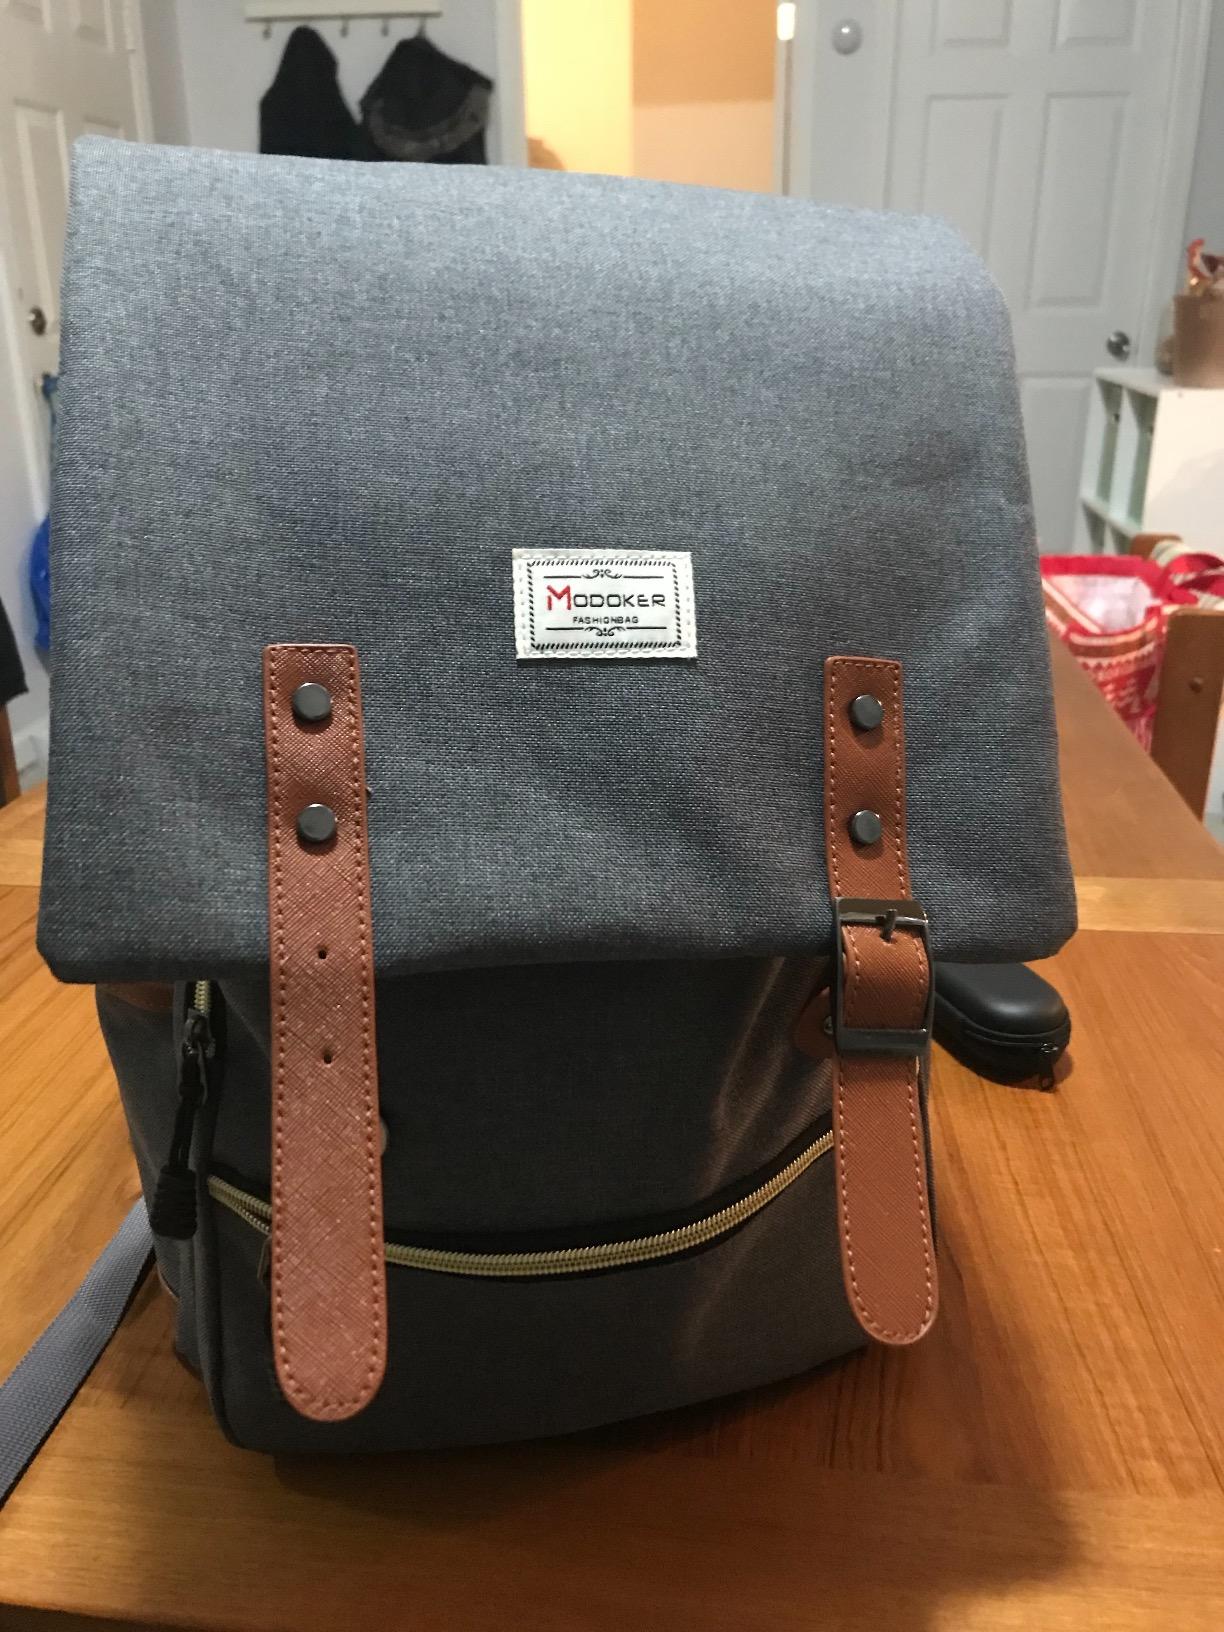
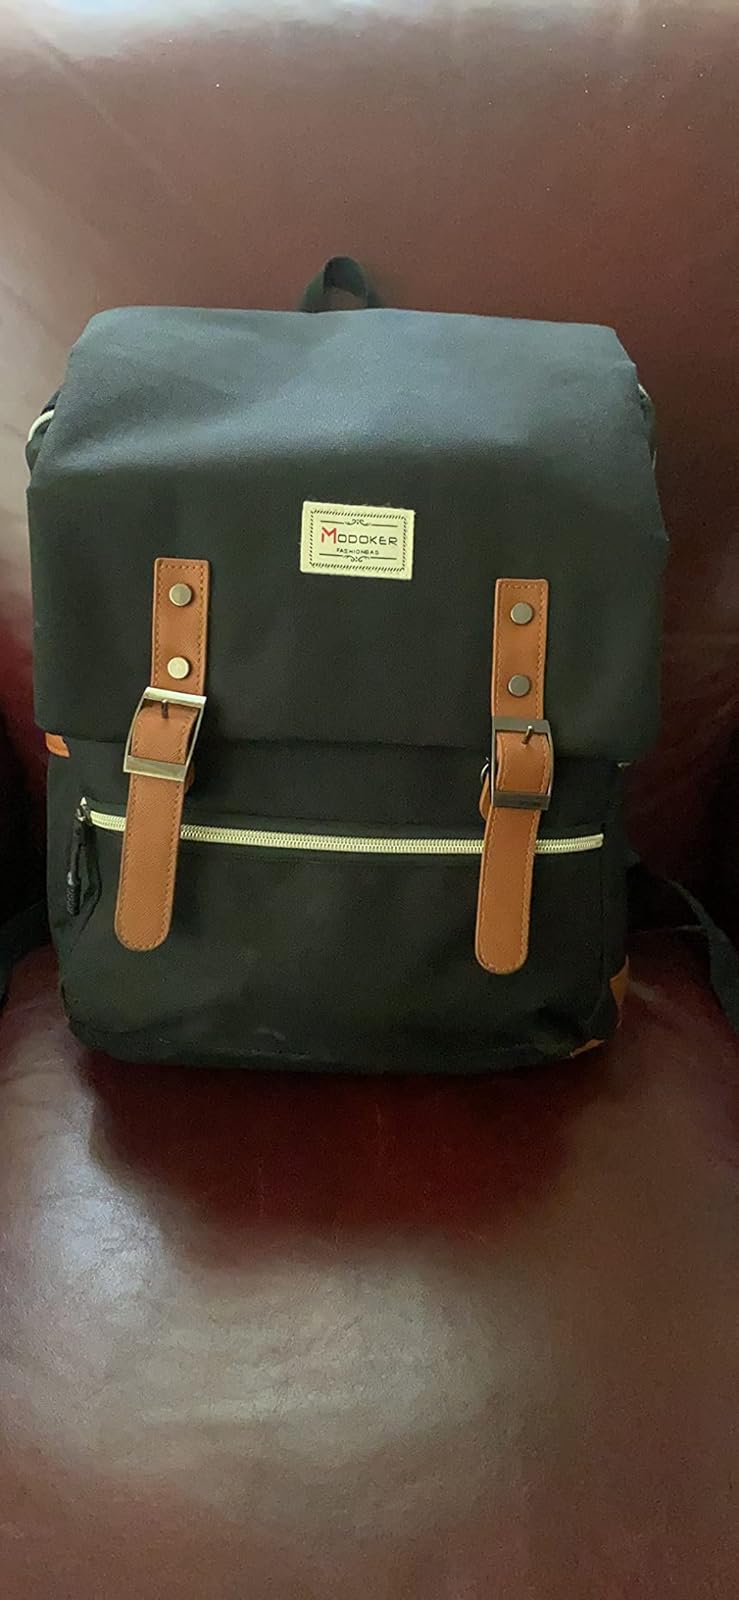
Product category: bag
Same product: no